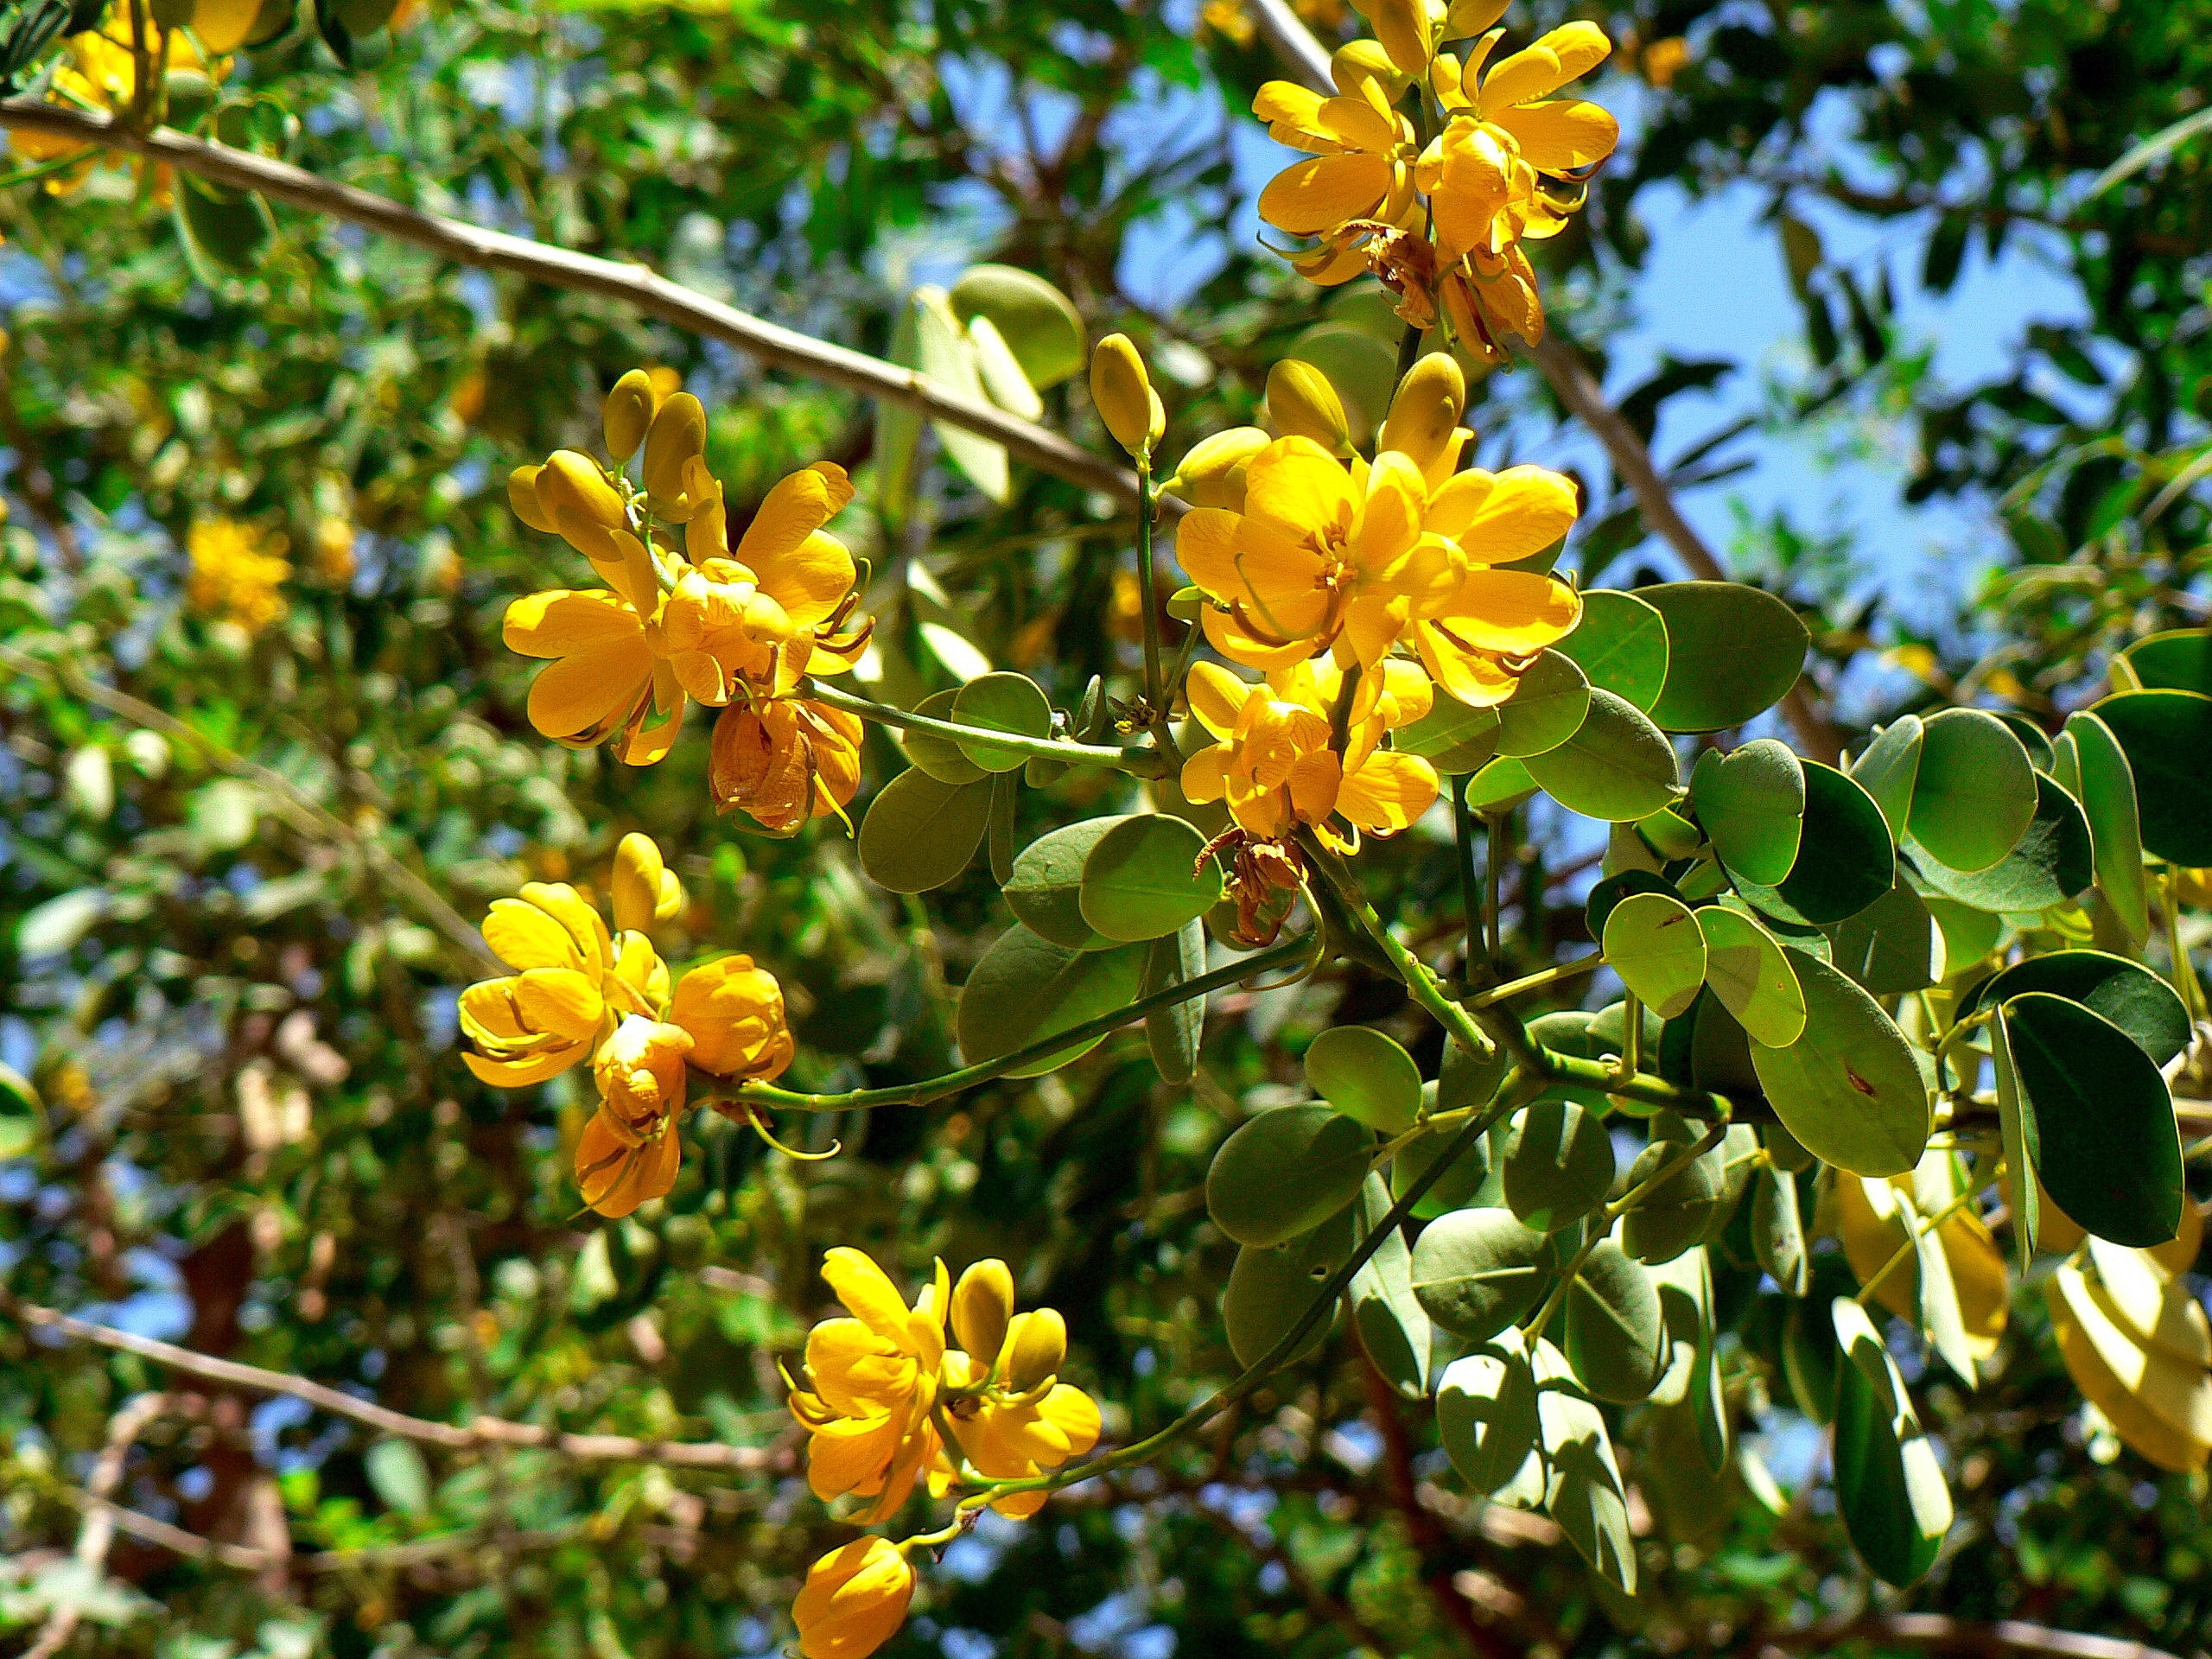
blossom, plant, flower, food, produce, evergreen, botany, yellow, flora, wildflower, shrub, exotic, hypericum, guatemala, flowering plant, tropical flowers, hypericaceae, woody plant, land plant